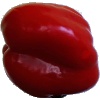
Label: Pepper Red 1